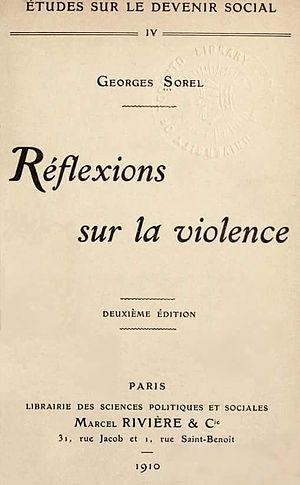
Georges Sorel, ""Réflexions sur la violence"", couverture, 1910."
Georges Eugène Sorel est un philosophe et sociologue français, connu pour sa théorie du syndicalisme révolutionnaire. Il a parfois été considéré comme un des introducteurs du marxisme en France.